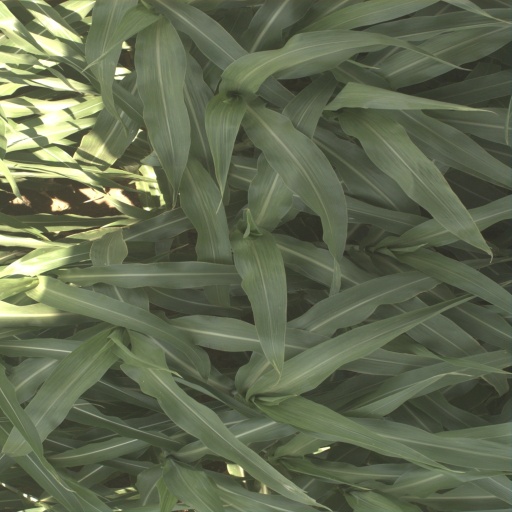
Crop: sorghum